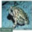
Label: frog